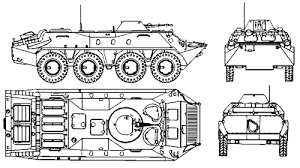
Label: BTR